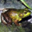
Label: frog